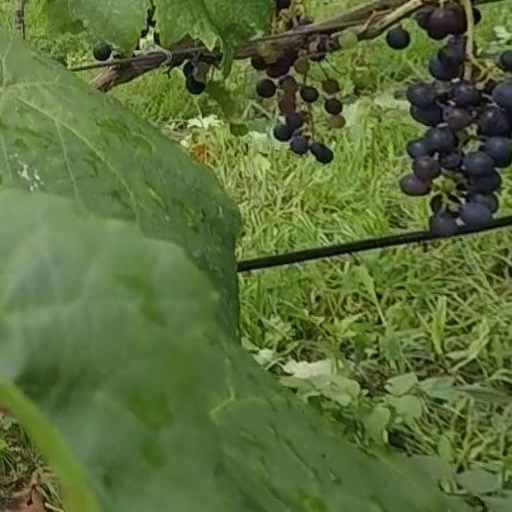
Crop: grape